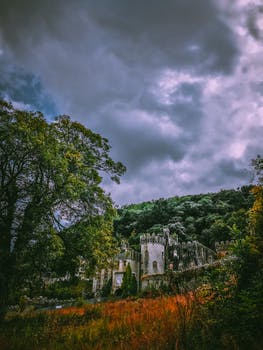
Label: No Watermark